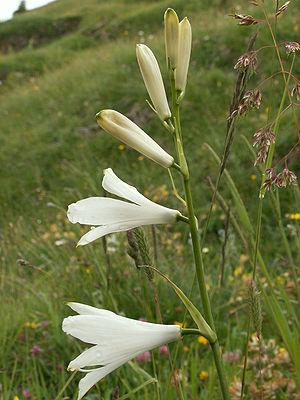
Le jardin botanique alpin Paradisia se situe à 1 700 mètres d'altitude, dans le Valnontey, l'une des vallées latérales du val de Cogne, en Vallée d'Aoste, à l'intérieur du Parc national du Grand-Paradis.
Le Massif du Vercors propose une très riche variété de fleurs avec plus de 1800 espèces végétales.
La flore des Pyrénées comporte environ 4 500 espèces, dont quelque 160 espèces endémiques. La répartition végétale dans les Pyrénées est influencée par un climat océanique à l'ouest et un méditerranéen à l'est, humide au nord, plus sec au sud auxquelles s'ajoutent les différents étages montagnards qui favorisent les forêts de feuillus à basse altitude, puis aux altitudes supérieures, des forêts de confères, au-delà de la limite supérieure de l'arbre des herbacées des alpages, et enfin les plantes de milieux rocailleuses et proches des névés à haute altitude
Le Lis de saint Bruno, également appelé Lis des Allobroges ou Lis des Alpes, est une espèce de plantes vivaces de la famille des Xanthorrhoeacées selon la classification phylogénétique APG III. Elle semble être le seul représentant du genre Paradisea présent sur le territoire français.